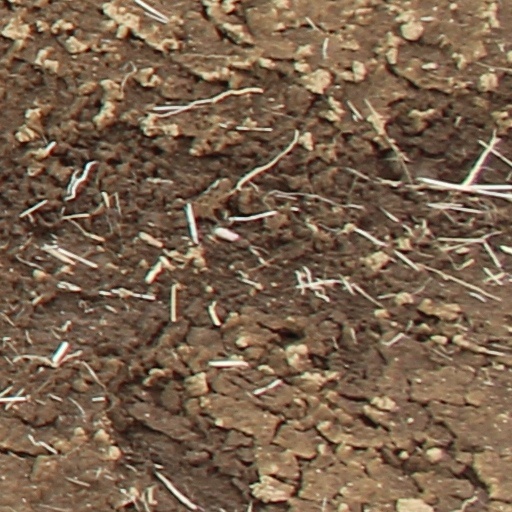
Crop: wheat